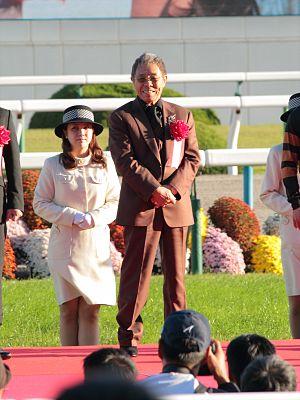
Saburō Kitajima, né le 4 octobre 1936, est un chanteur, parolier et compositeur japonais du genre musical enka.